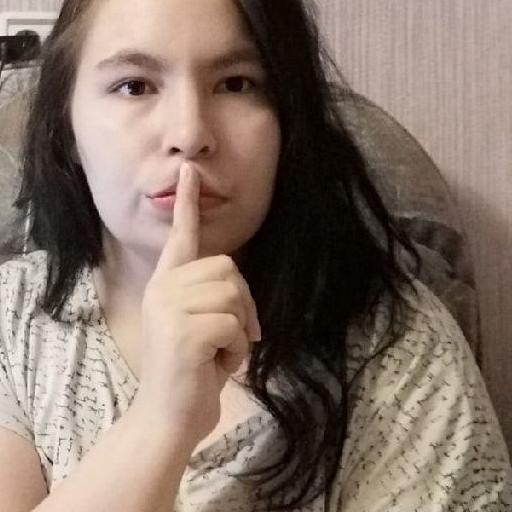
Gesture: mute